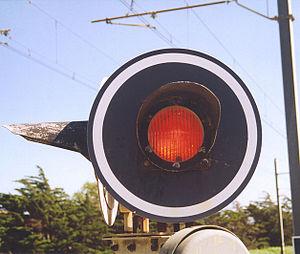
Un passage à niveau est un croisement à niveau d'une voie ferrée avec une voie routière ou piétonnière.